Toneri-kōen Station

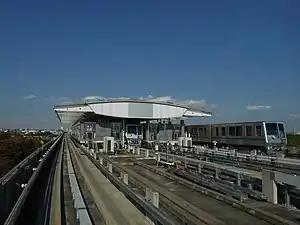
Station and trains, 2014

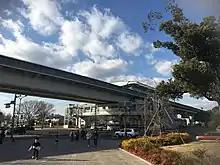
View of the station from the street, 2021

The station is served by the Nippori-Toneri Line operated by Tokyo Metropolitan Bureau of Transportation (Toei).